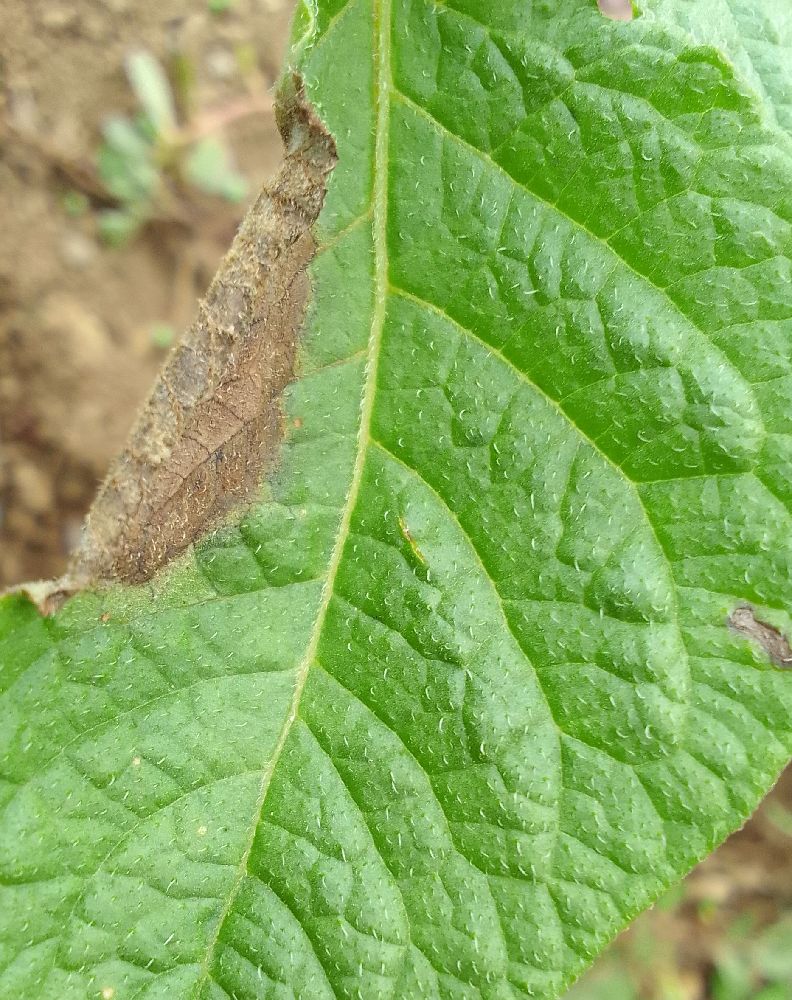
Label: Late blight